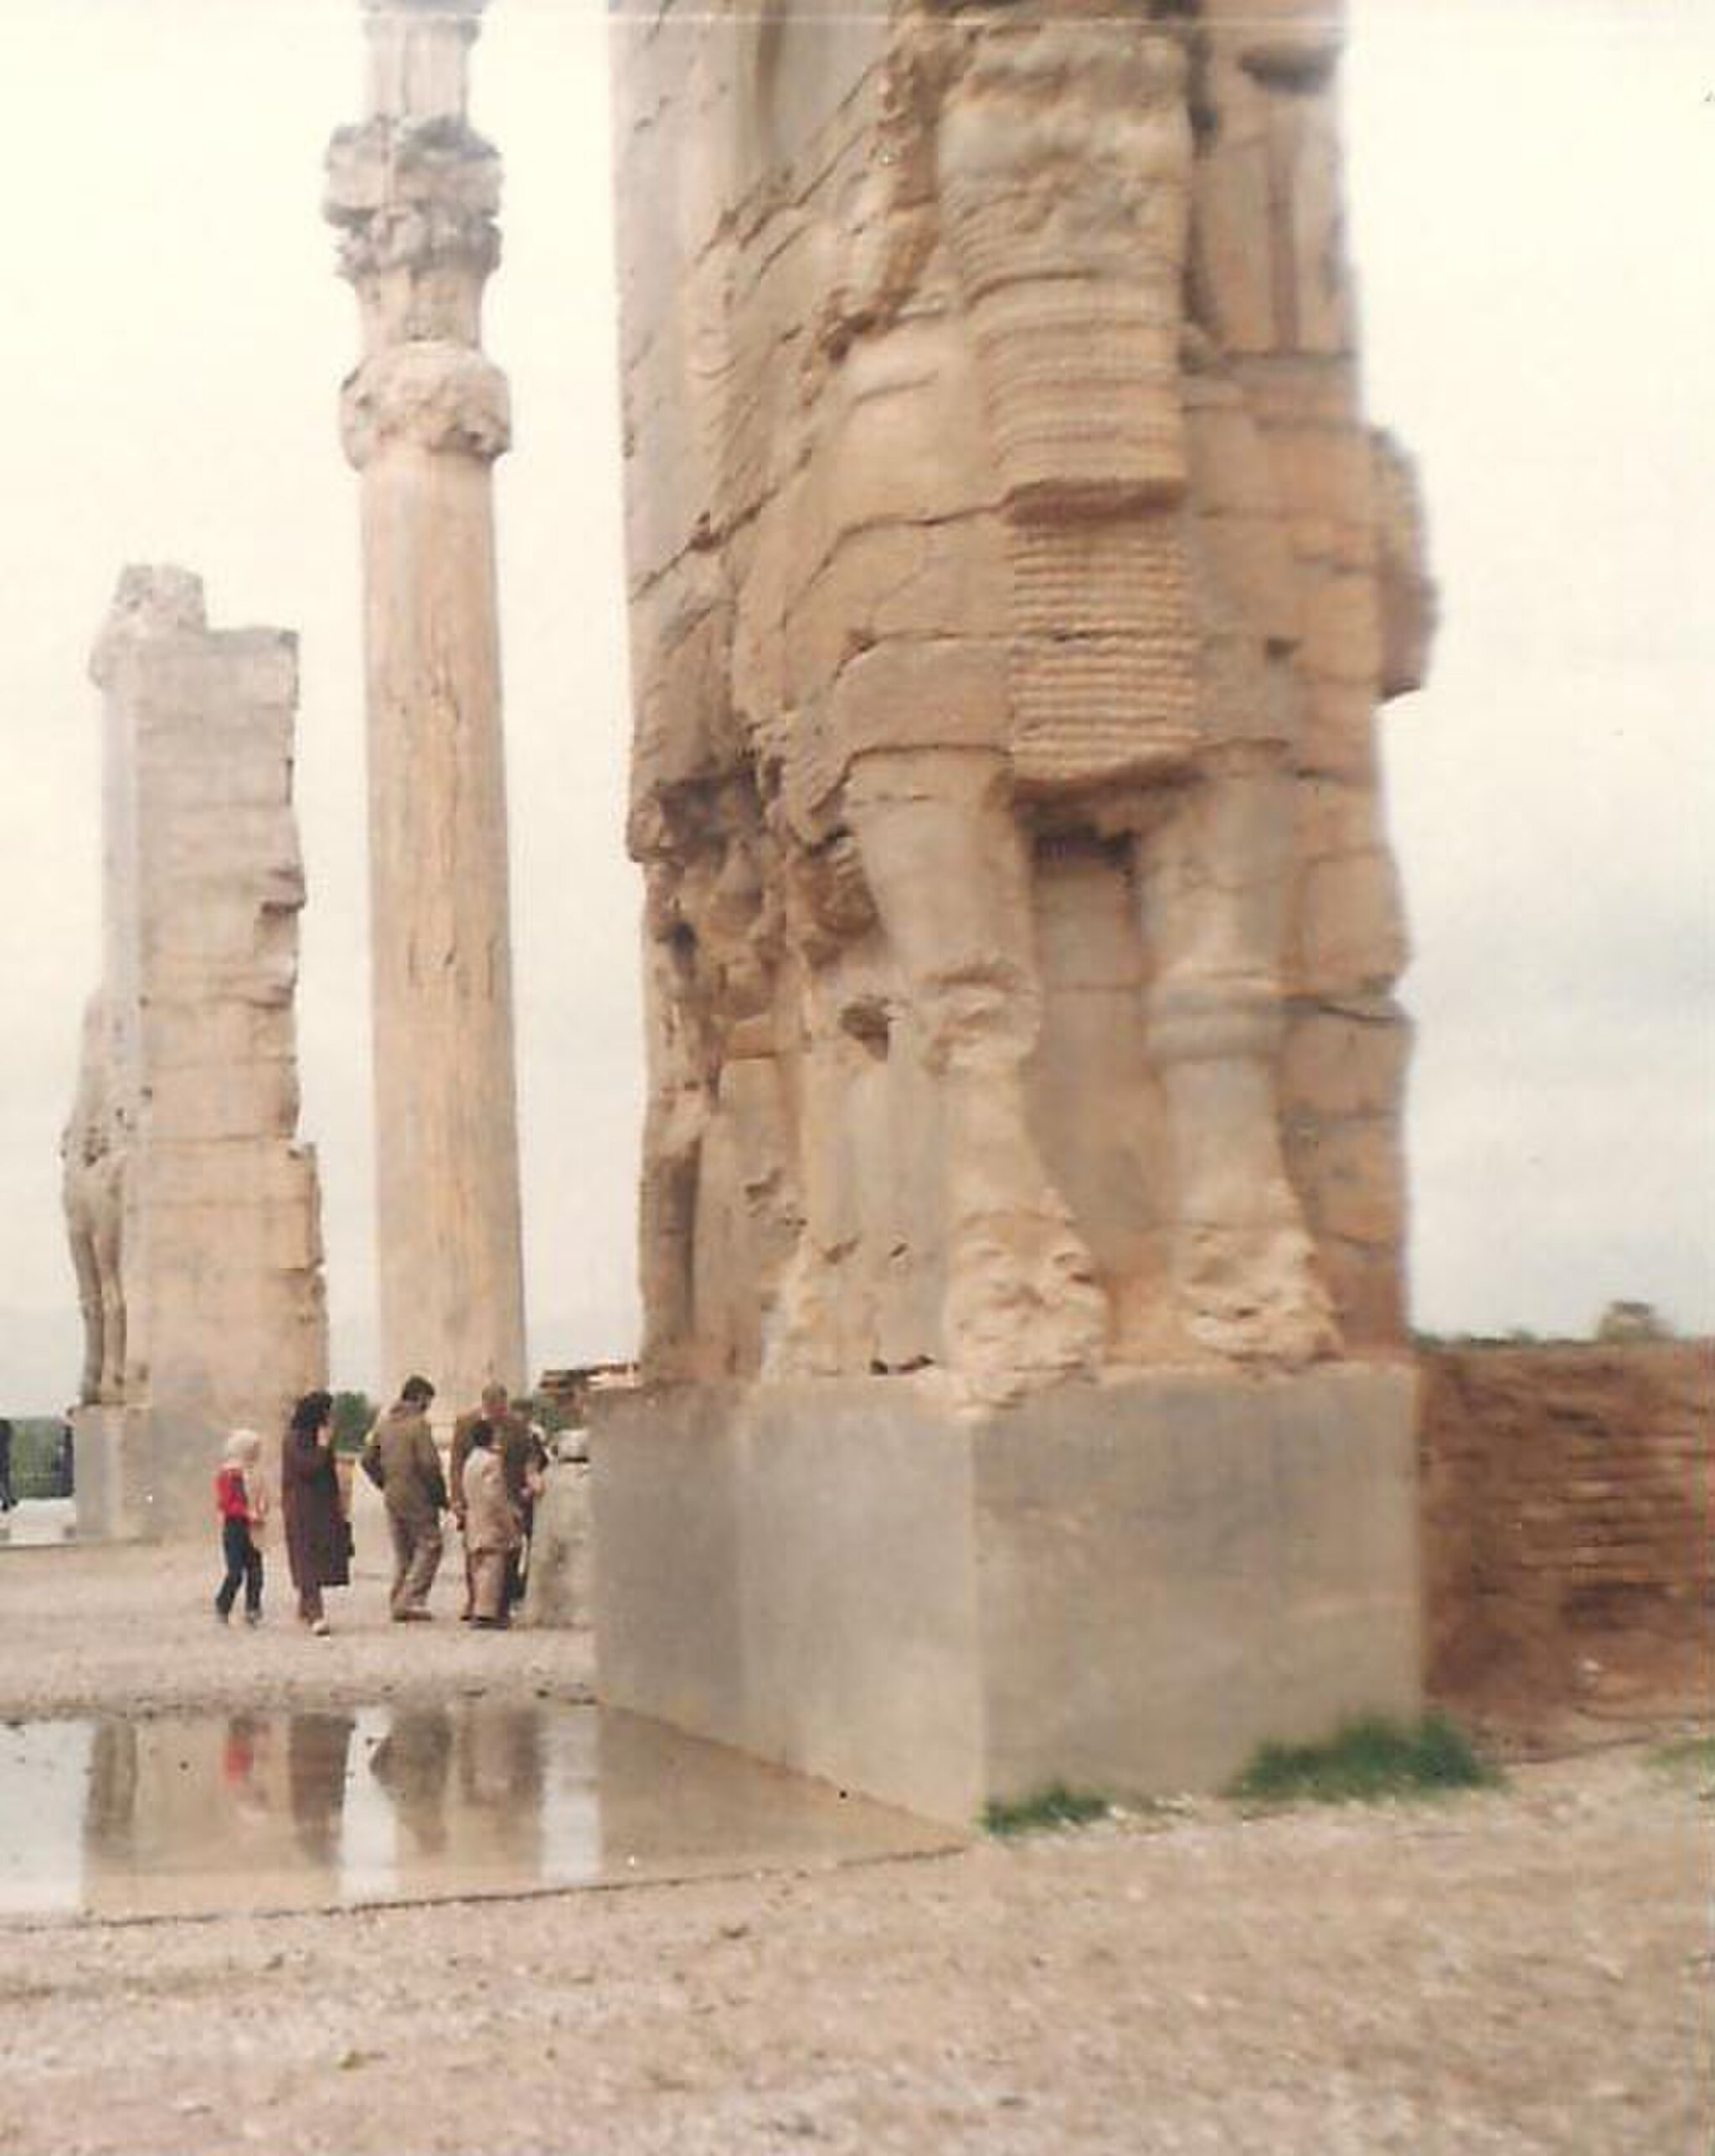
Title: Apadana palac - Takht Jamshid - Hakhamaneshi 1
Date: 1986-03-25
Categories: Images from Wiki Loves Monuments 2018, Self-published work, Cultural heritage monuments in Iran with known IDs, Uploaded via Campaign:wlm-ir, Images from Wiki Loves Monuments in Marvdasht, Images from Wiki Loves Monuments 2018 in Iran, Persepolis in the 1980s, Details of Gate of All Nations